The Crimson Canary

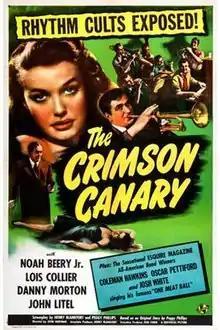
Theatrical release poster

The Crimson Canary is a 1945 American mystery film directed by John Hoffman and written by Henry Blankfort and Peggy Phillips. The film stars Noah Beery Jr., Lois Collier, John Litel, Steven Geray, Claudia Drake and Danny Morton. The film was released on November 9, 1945, by Universal Pictures.